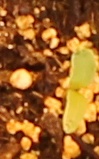
Label: Sugar beet